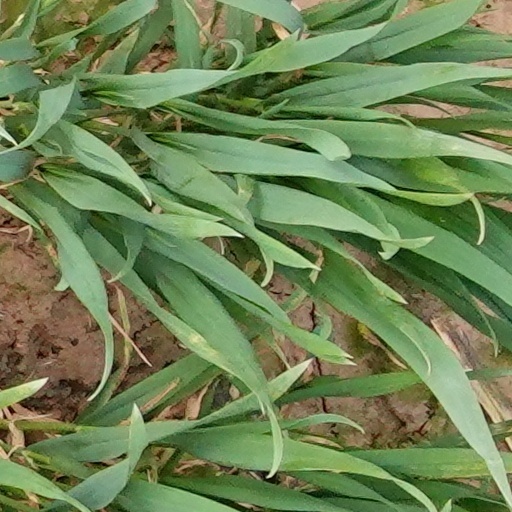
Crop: wheat